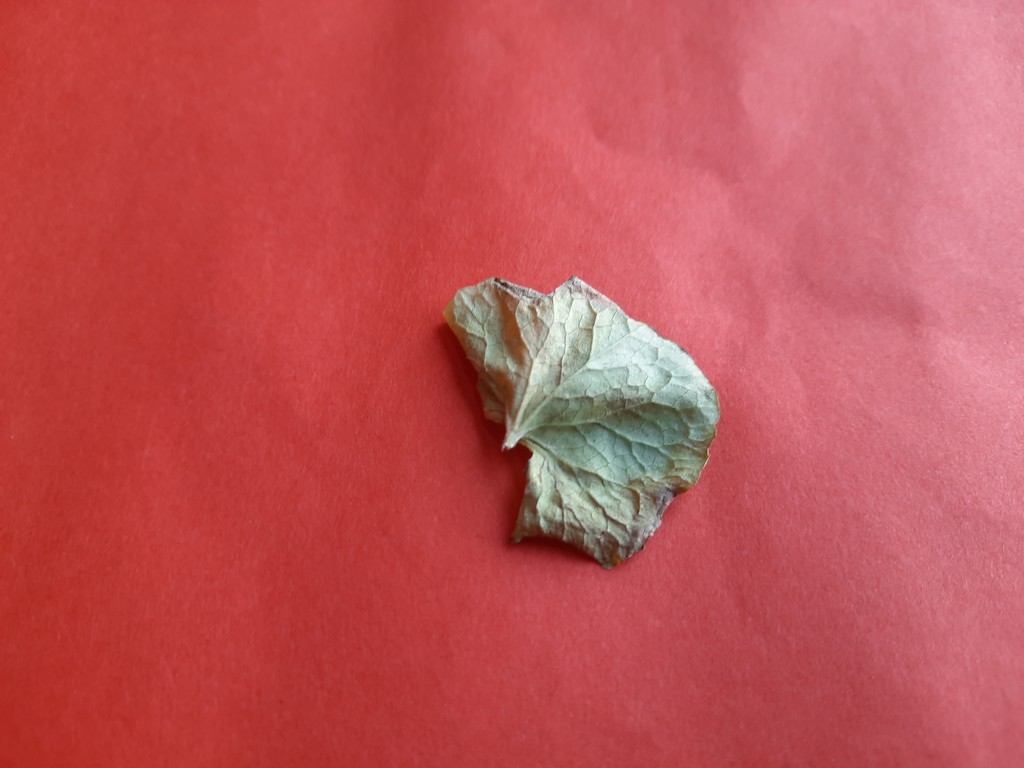
Label: Dried